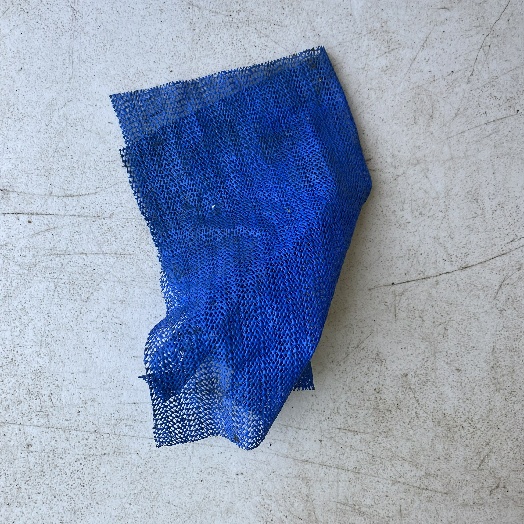
Label: Textile Trash